List of Berserk chapters

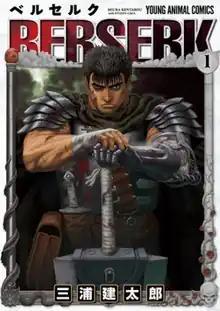
Illustration of Guts, an armored, muscular man, resting his hands on the hilt of his sword

"Berserk" is a Japanese manga series written and drawn by Kentaro Miura, and has been published by Hakusensha in the magazines "Monthly Animal House" (1989–1992) and "Young Animal" (1992–). Since the late 2000s, the manga has been published irregularly, with frequent hiatuses until Miura's death in 2021. Since then, the series has been supervised by Miura's friend Kouji Mori and drawn by Studio Gaga, consisting of Miura's assistants and apprentices.